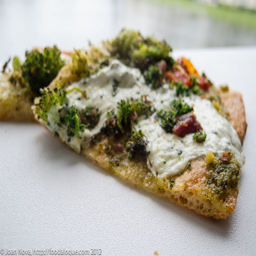
A slice of flat bread has been topped with cheese and vegetables
A piece of bread with broccoli, cheese and other toppings on it.
A breaded food item with broccoli on top.
Two slices of pizza that have broccoli on them.
A thin crust pizza with broccoli and cheese.